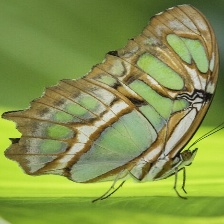
Species: MALACHITE